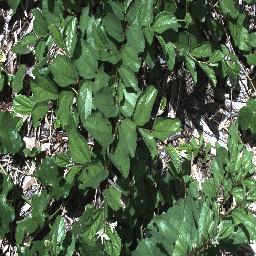
Label: chinee_apple